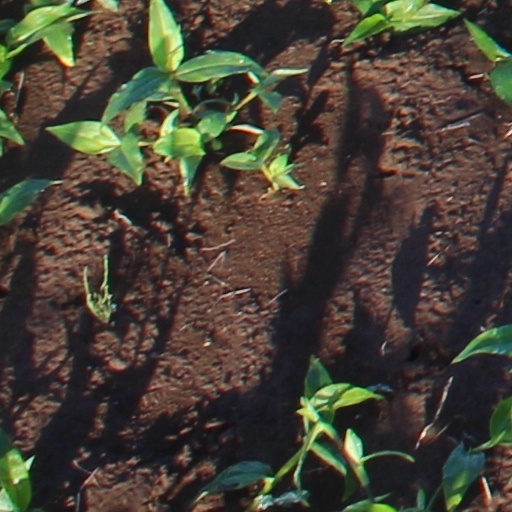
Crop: wheat